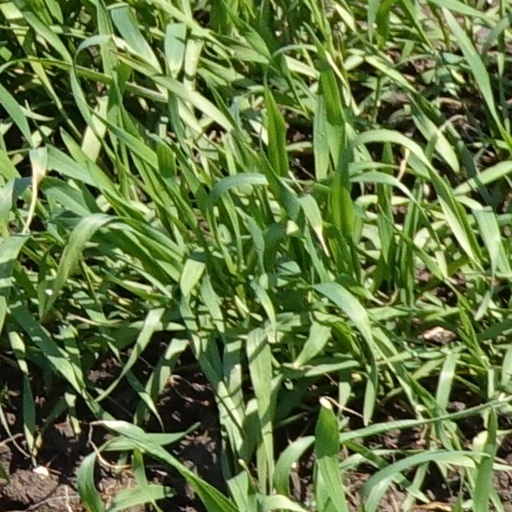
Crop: wheat